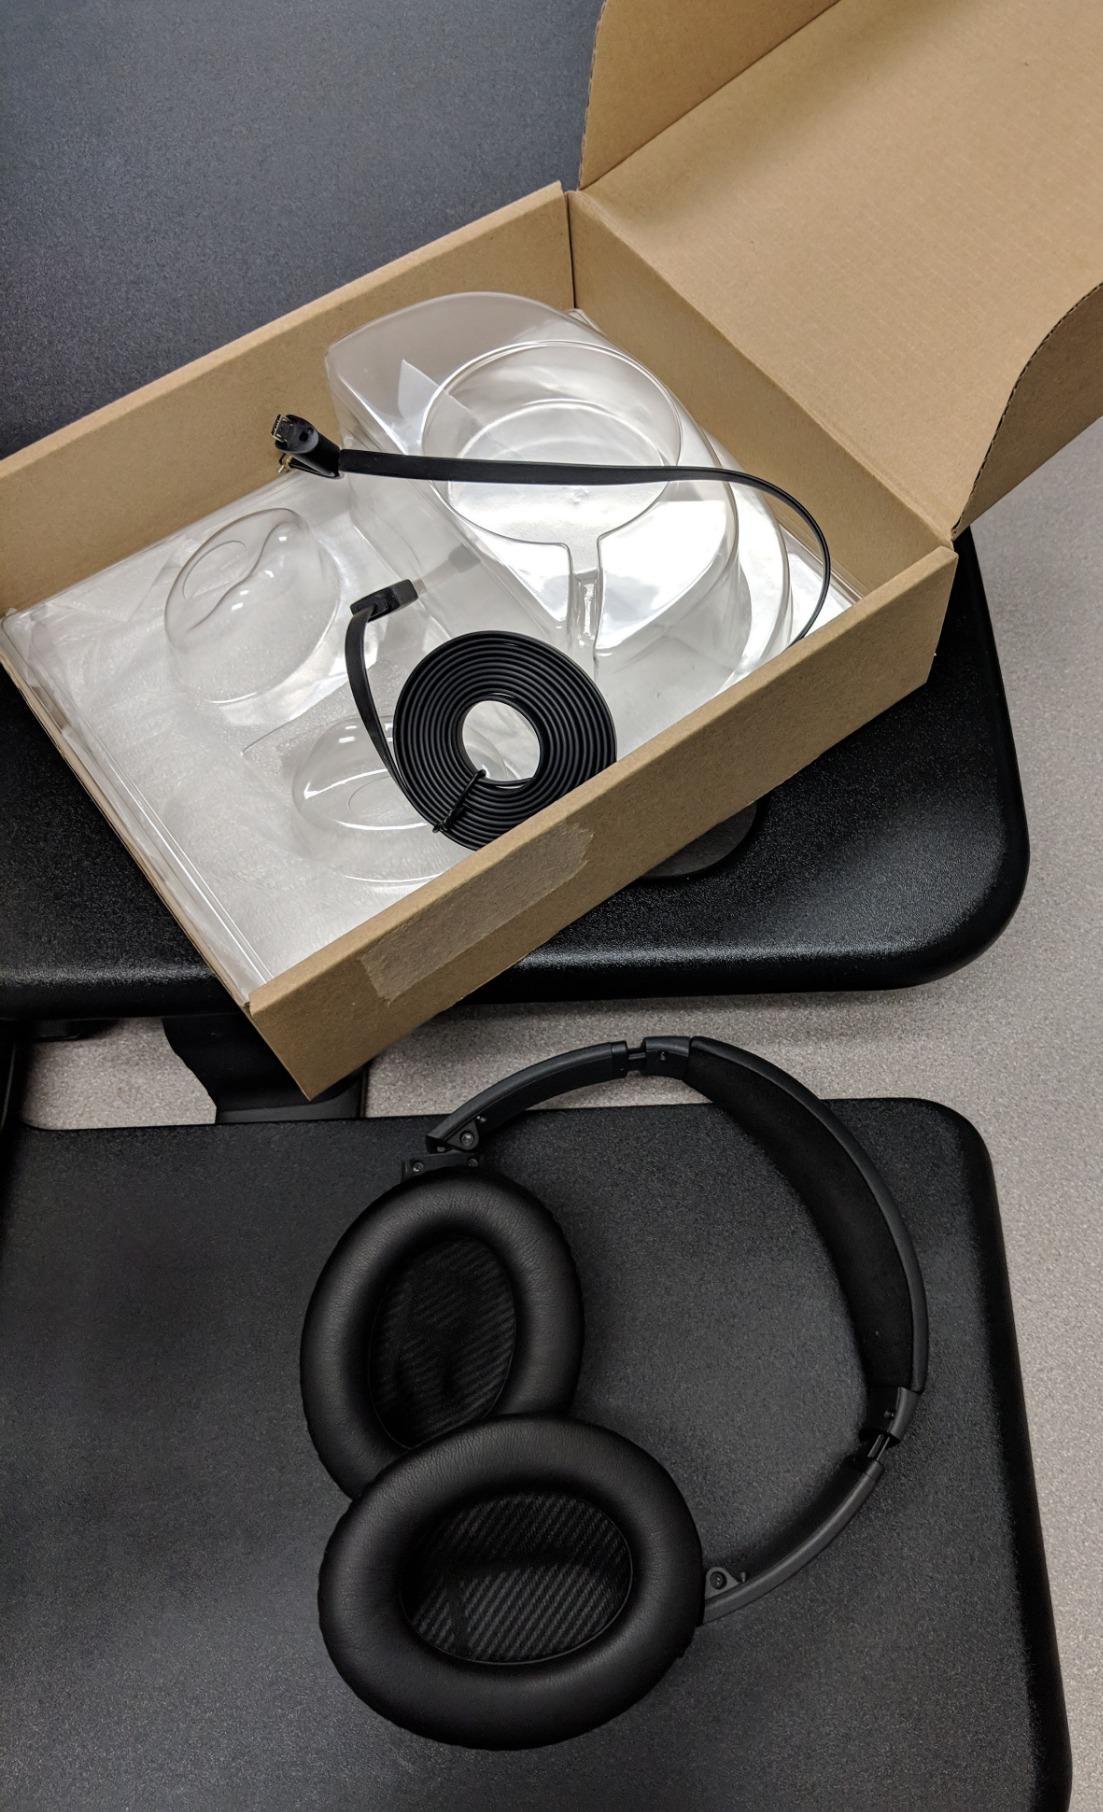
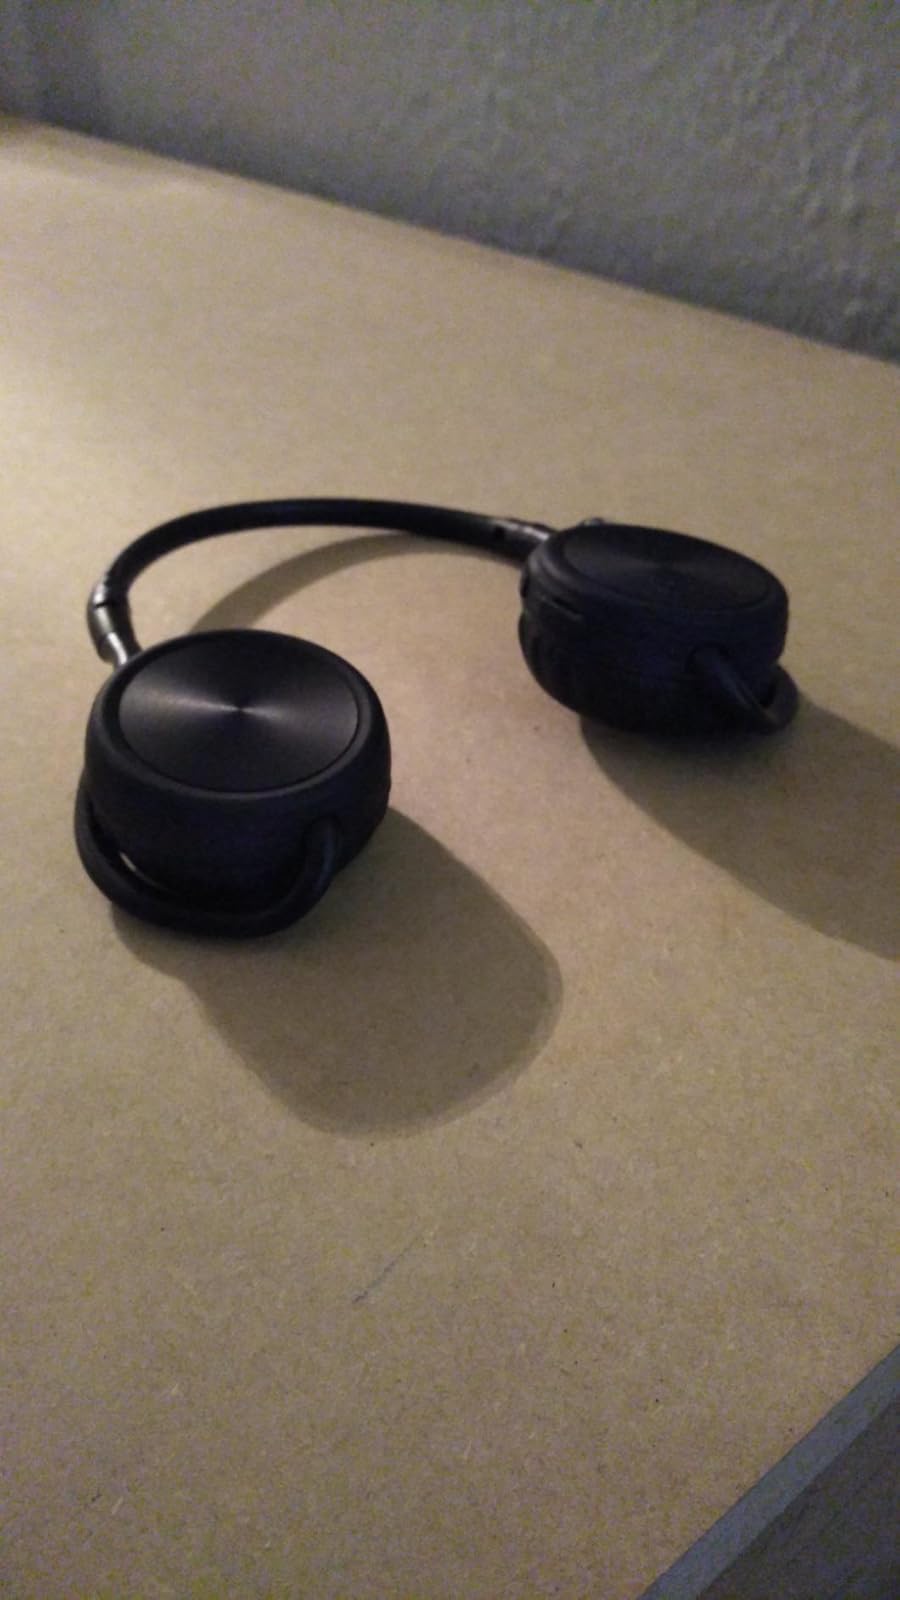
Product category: headphones
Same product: no